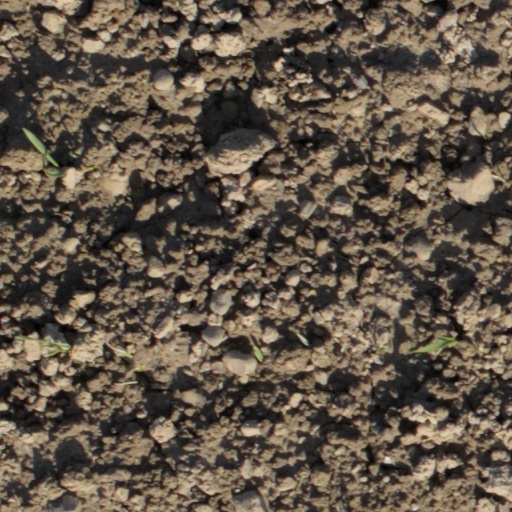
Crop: wheat